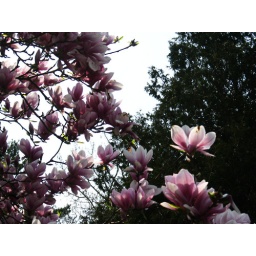
Shot of the Magnolia tree by the house where Alan grew up. May 09